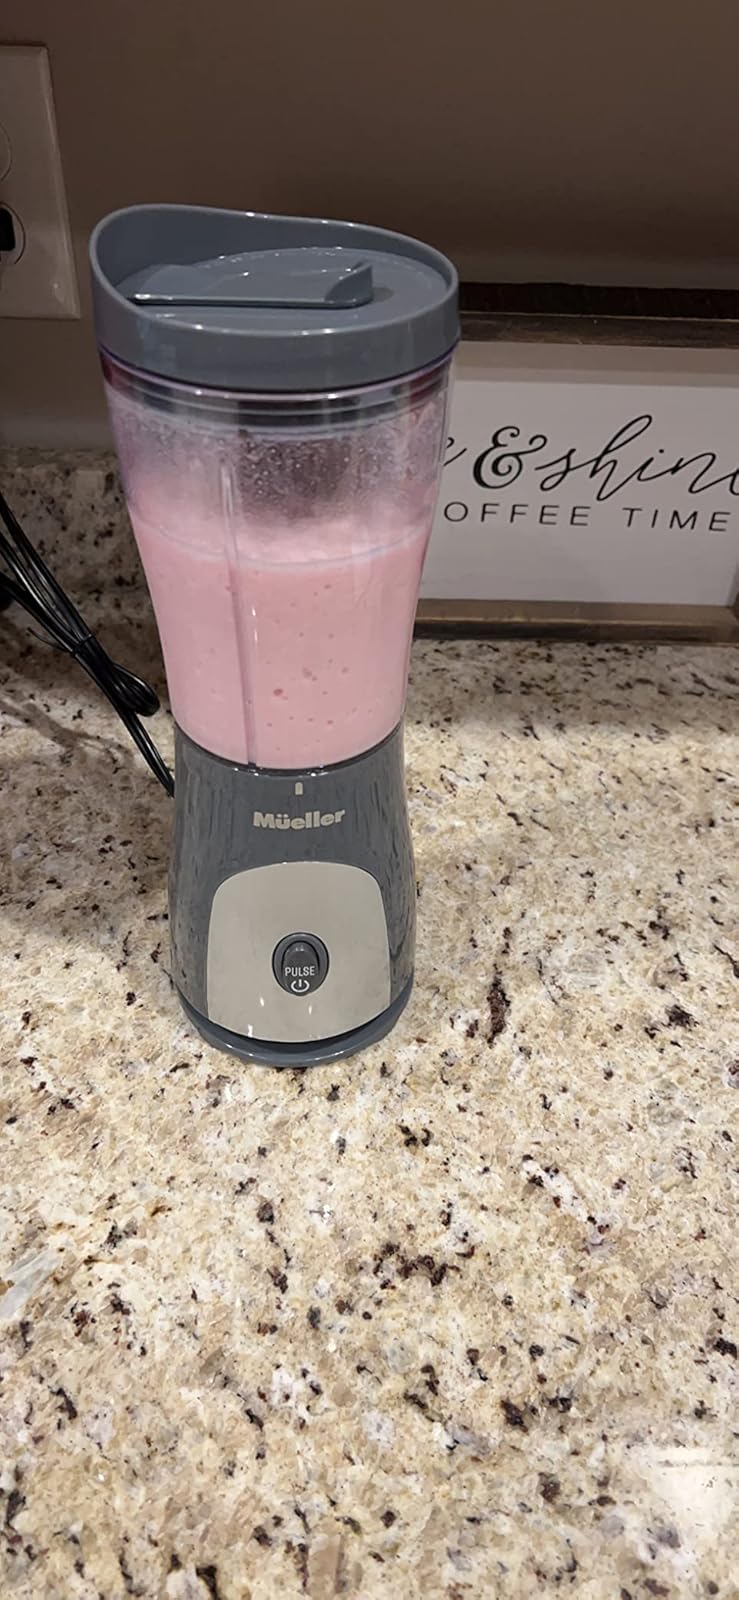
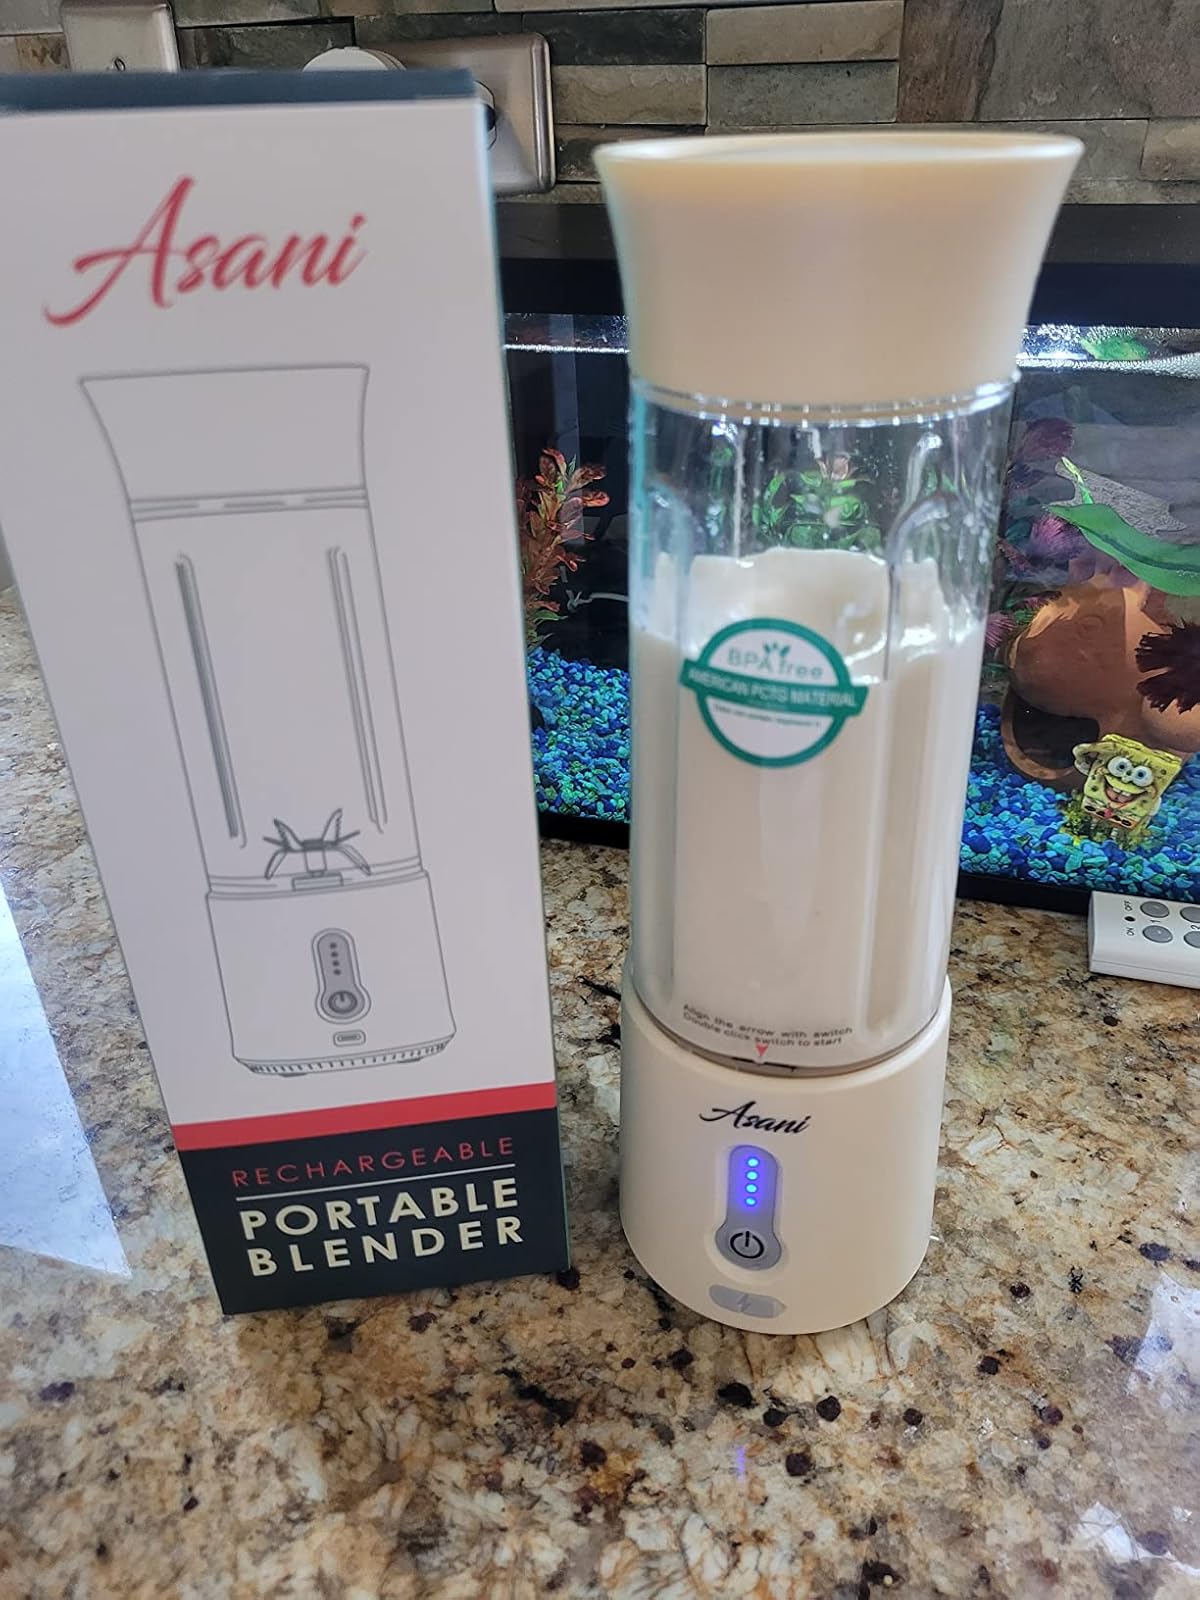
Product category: items_blender
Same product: no